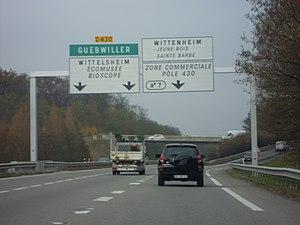
La route D430 du Haut-Rhin à hauteur de Wittenheim
La route départementale 430 ou D 430 68, également appelée Route du Florival ou encore La Pénétrante, est une route départementale française reliant le col de la Schlucht à Mulhouse. Elle dispose d'une section 2×2 voies de 19 km de Guebwiller à Mulhouse.
Dans le domaine de la signalisation routière de direction, un pôle est un secteur géographique générateur de trafic. À un endroit donné du territoire, l’usager de la route a une certaine perception de chaque pôle en fonction de l’importance de celui-ci et de son éloignement par rapport à l’usager.